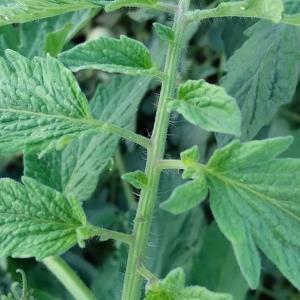
Crop: Tomato
Condition: healthy-leaf